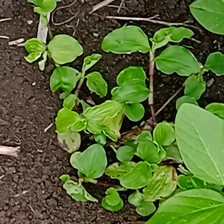
Weed species: Kena_(Commplina_benghalensio)